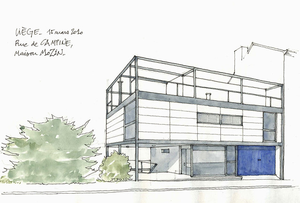
Croquis et aquarelle de la maison Mozin par Gérard Michel, dessinateur liégeois
La maison Mozin est une maison d'habitation unifamiliale située au 402, rue de Campine, dans le quartier de Sainte-Walburge, à Liège et construite de 1957 à 1958. Son maître d'ouvrage, Jules Mozin, est également l'architecte, qui a conçu sa maison personnelle.